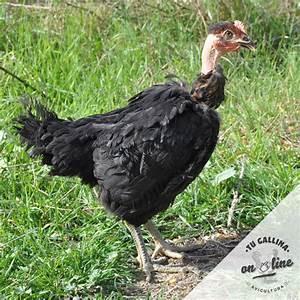
chicken